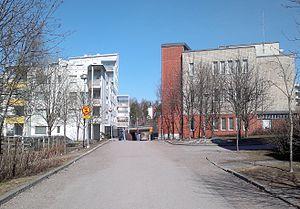
Länsimäki est un quartier de Vantaa, une des principales villes de l'agglomération d'Helsinki.